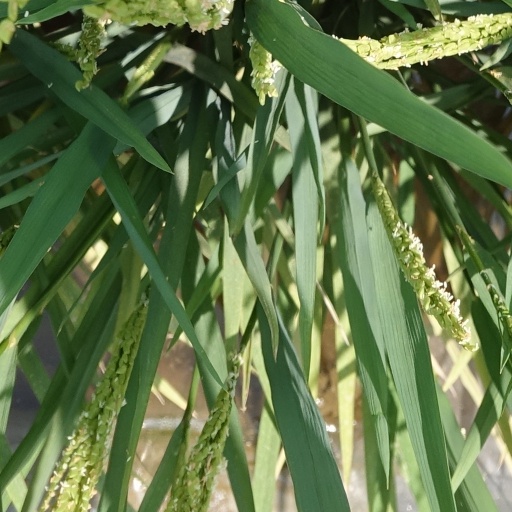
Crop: rice